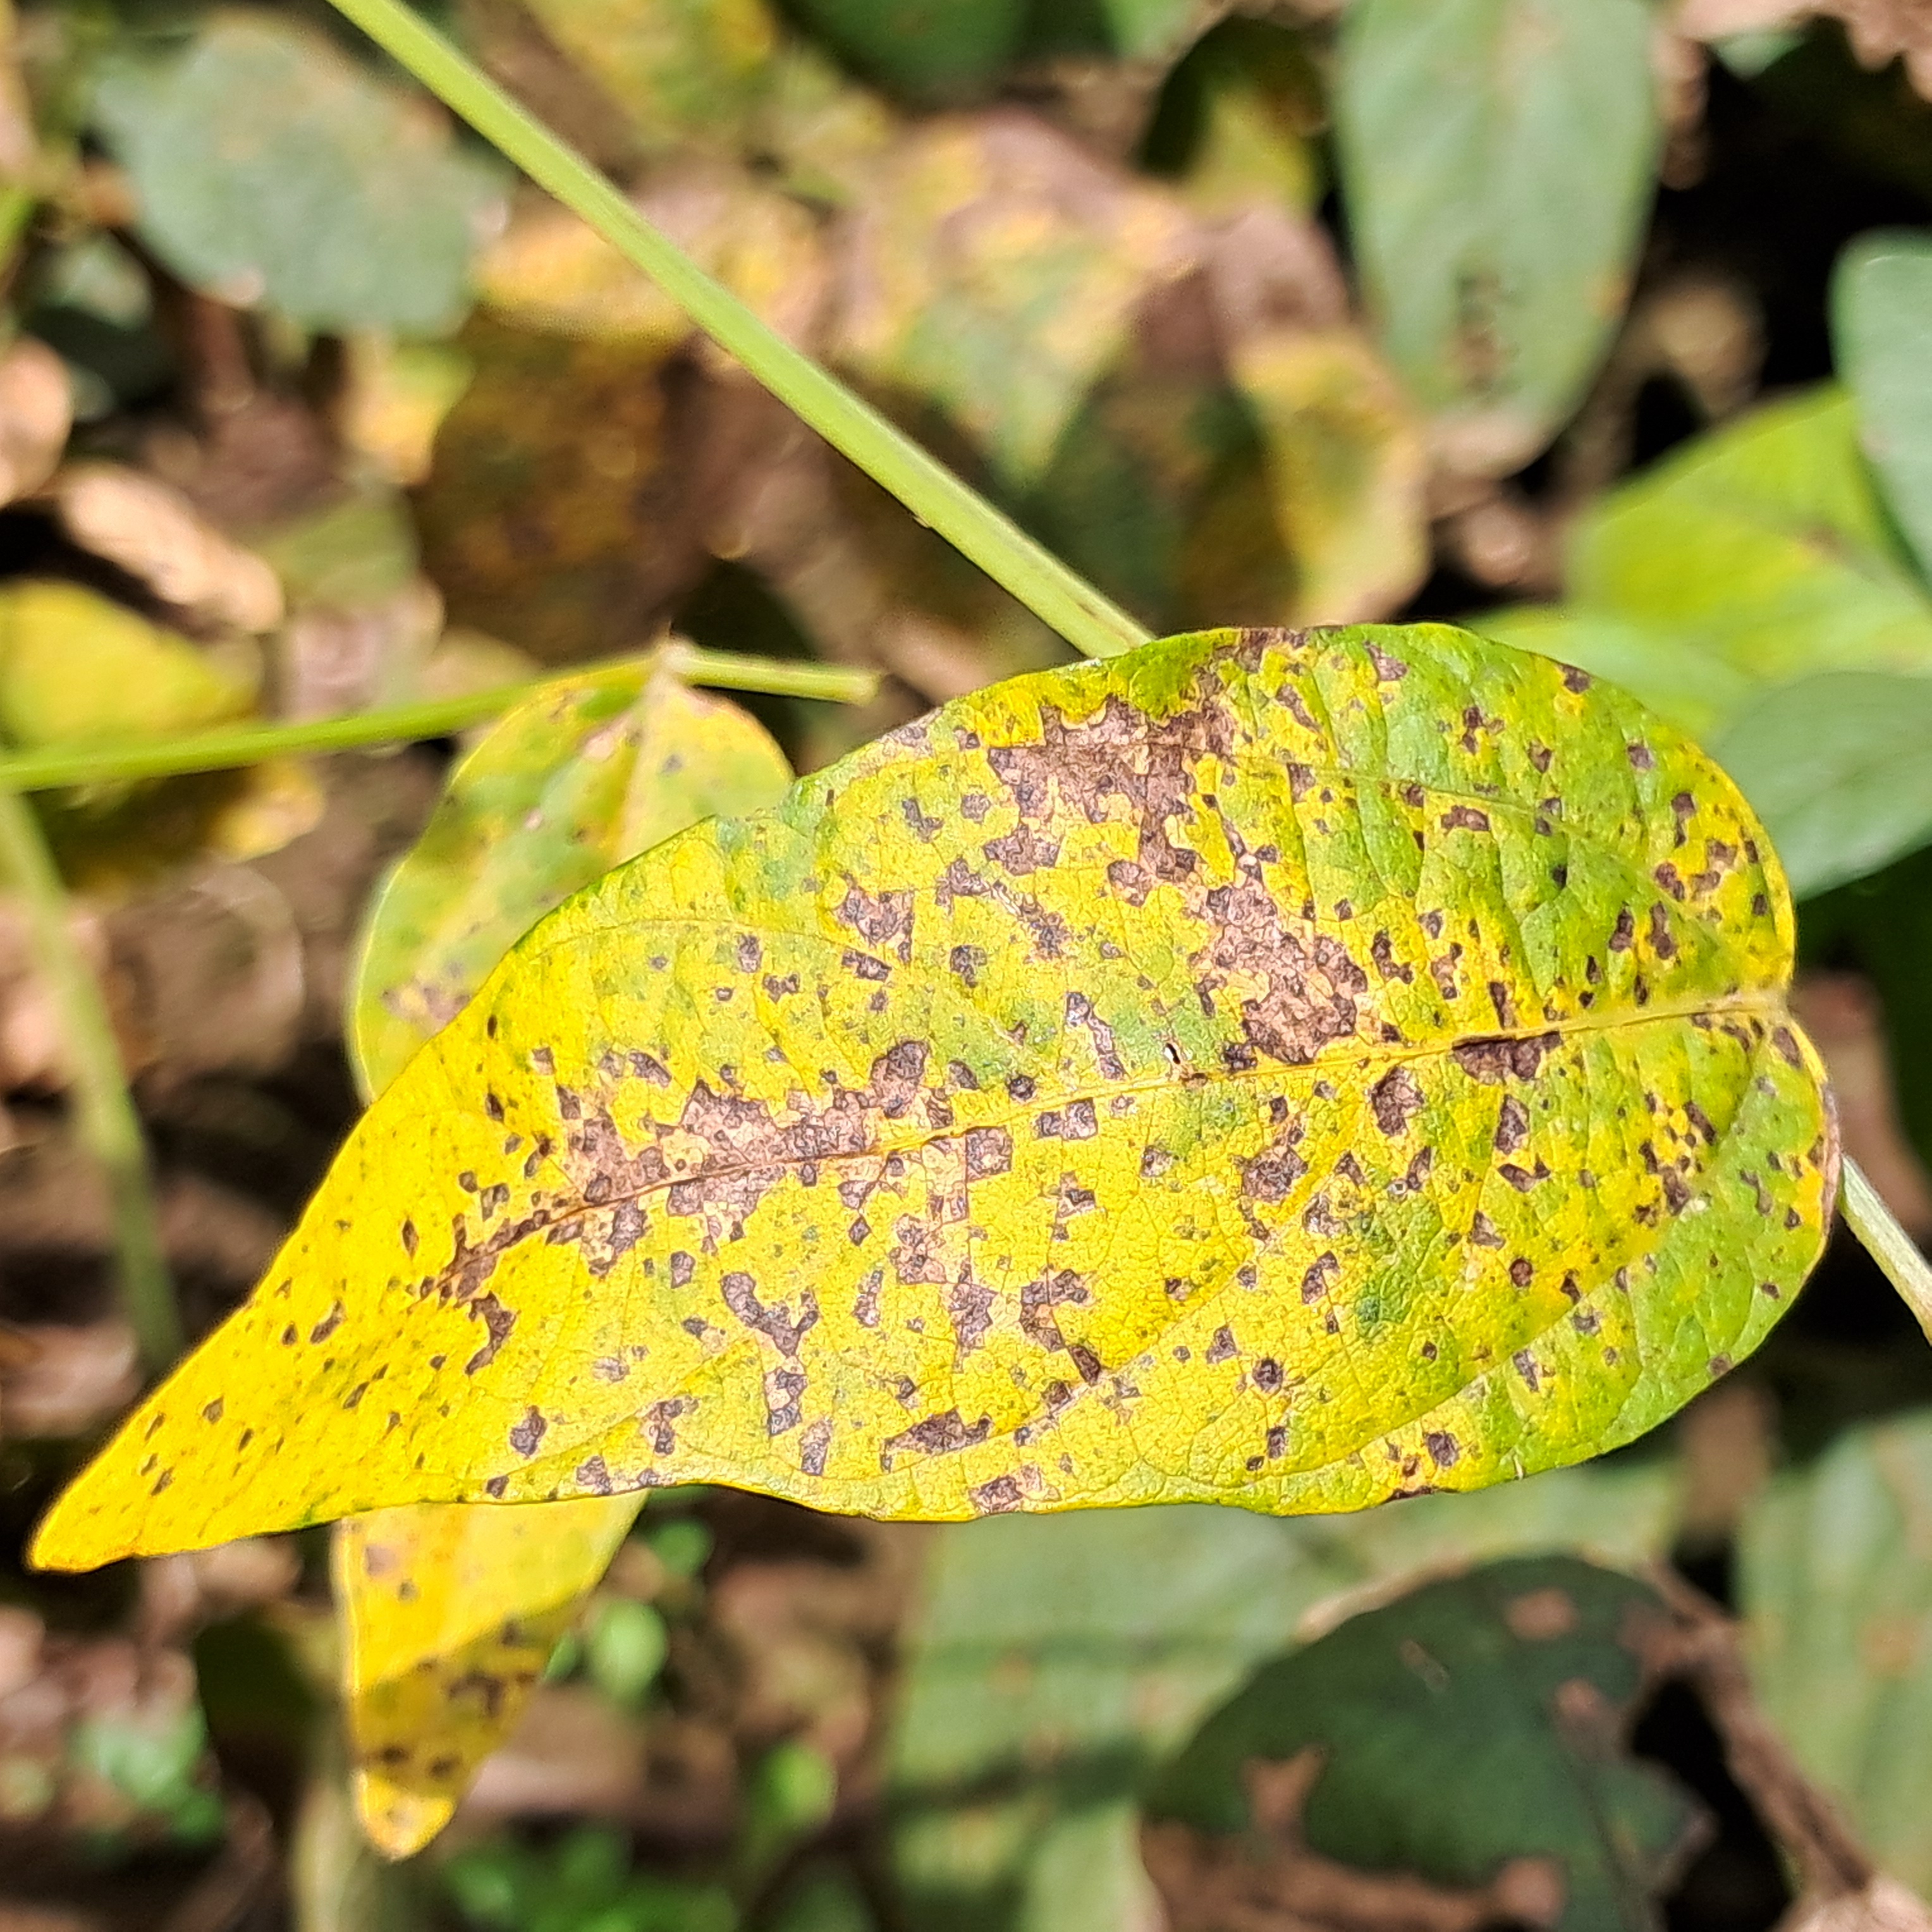
Label: Rust